Louis Nolan

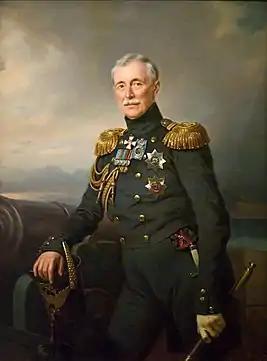
Prince Menshikov, Russian commander at the Battles of Alma and Balaclava

After a brief period in England, Nolan and Colonel George Key toured the continent, visiting countries including France, Russia, Sweden and the German states. The Swedish Horse Guards under Curt von Stedingk left a particular impression, with Nolan later writing that they were "one of the best regiments of foreign cavalry I have ever seen", and he was also impressed by François Baucher, initially considering simply translating Baucher's "Méthode d'équitation" into English. In Russia, he attended a military review of Cossack and Circassian cavalry, and passing through Germany, observed the Saxon dragoons. Eventually, following his return to Maidstone in October 1852 (and promotion to commander of the regiment's troop there), he published his first book, "The Training of Cavalry Remount Horses: A New System", through Parker, Furnivall & Parker. Dedicated to Berkeley, the book was highly specialised and intended for practical use, aimed specifically at cavalry officers rather than equestrians generally.